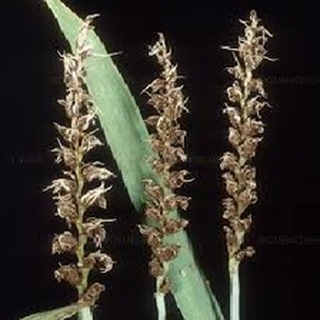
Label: wheat_smut